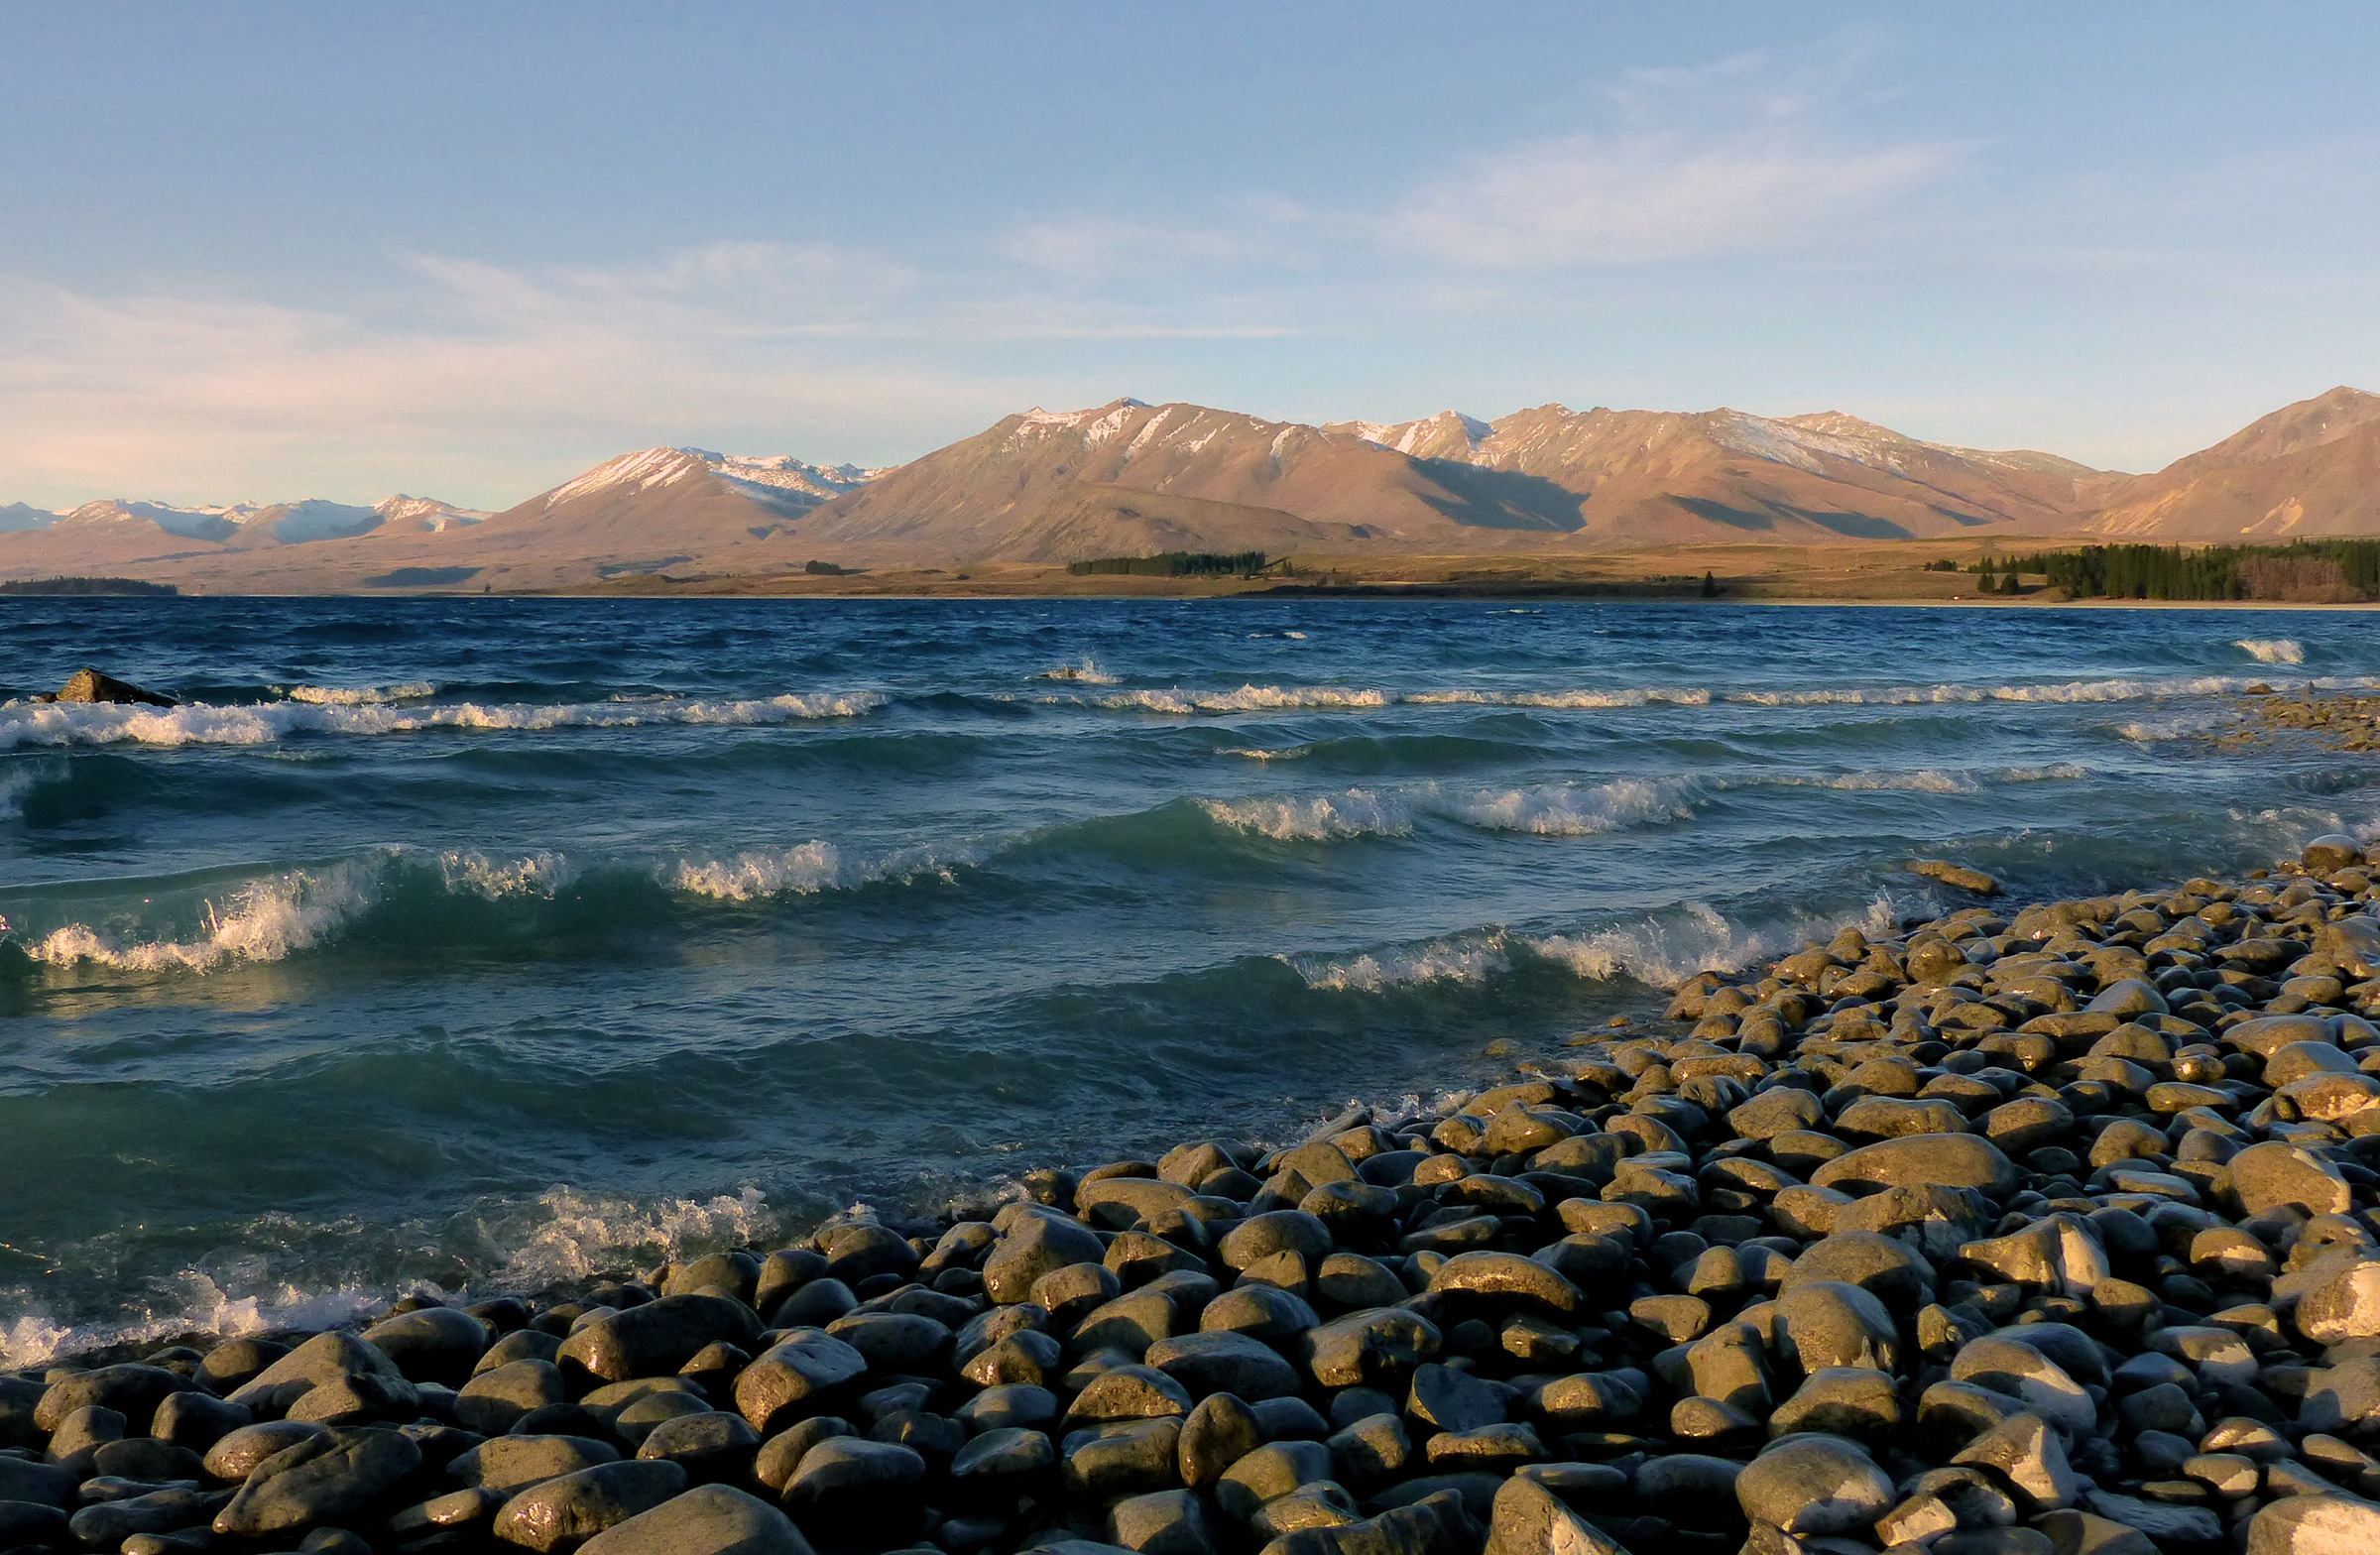
beach, landscape, sea, coast, water, sand, rock, ocean, horizon, morning, shore, wave, lake, vacation, dusk, cove, bay, body of water, newzealand, bridgecamera, laketekapo, panasonicdmcfz200, loch, cape